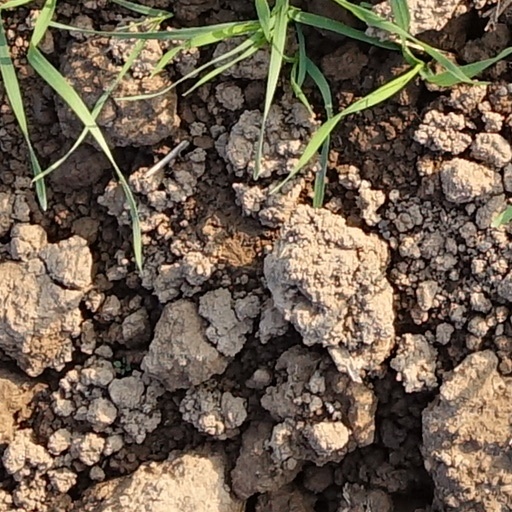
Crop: wheat